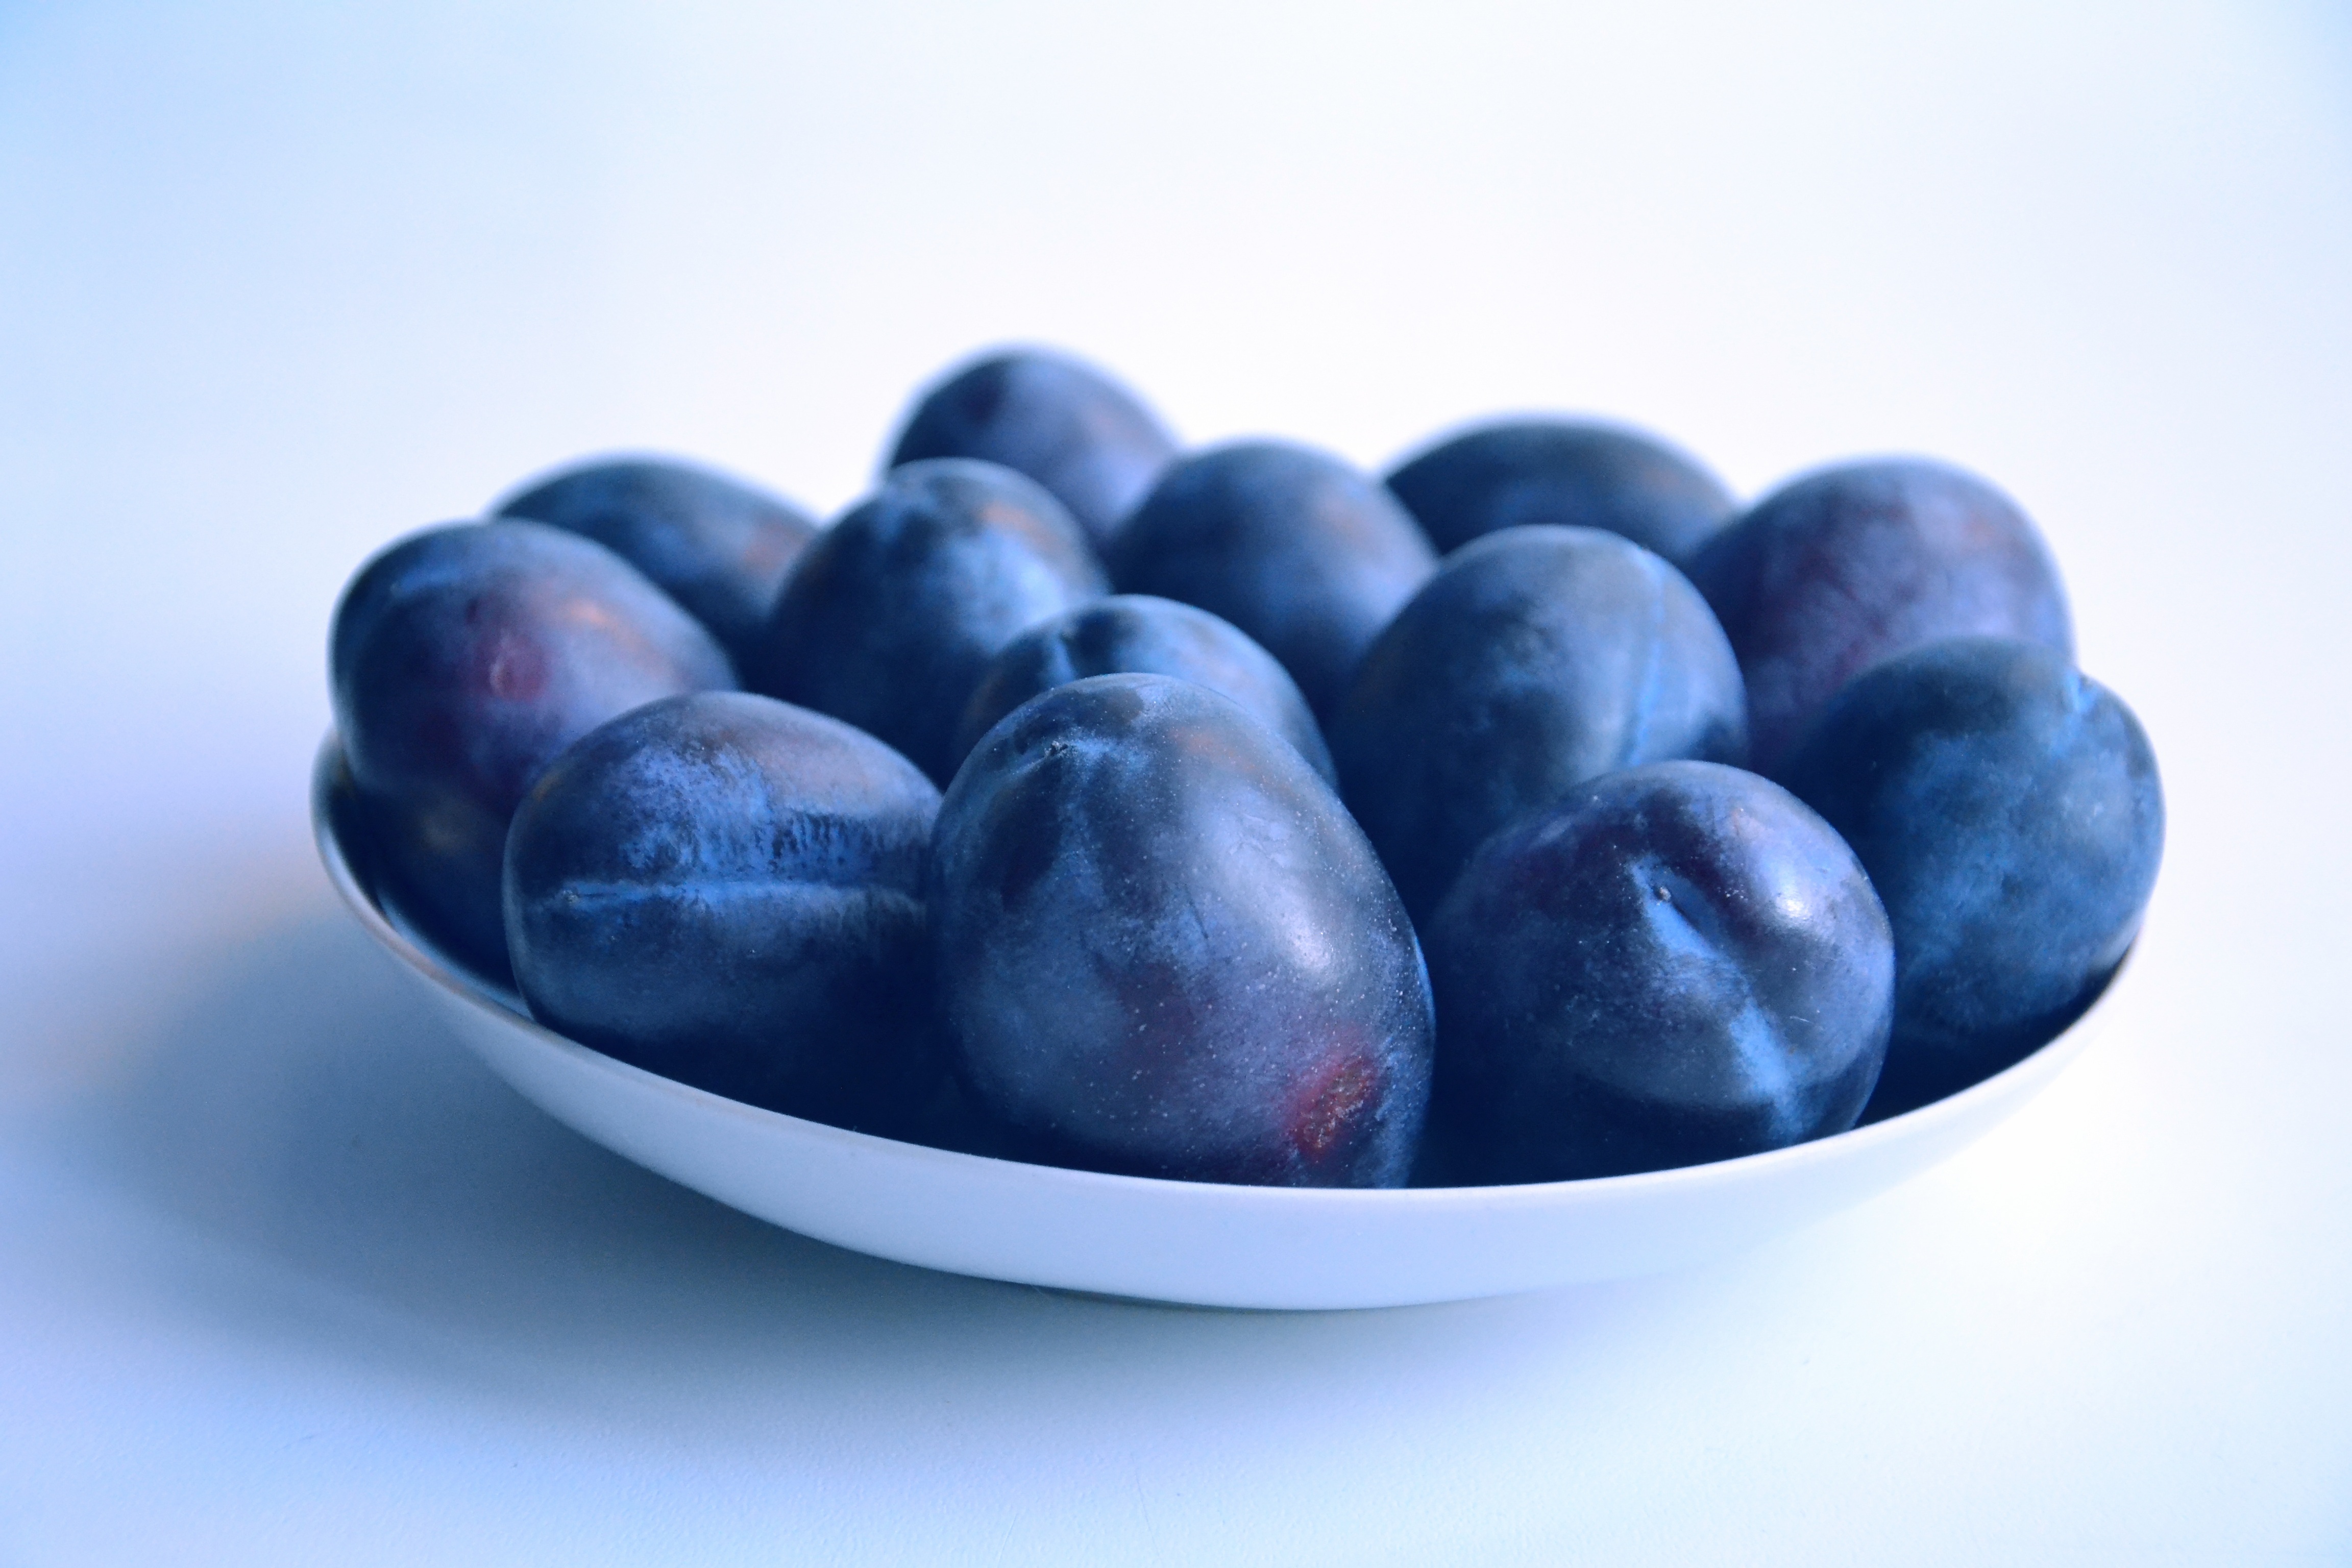
nature, plant, fruit, berry, sweet, purple, summer, food, harvest, produce, blueberry, blue, closeup, delicious, plum, nutrition, bright, vitamins, flowering plant, rose family, nutrients, bilberry, damson, land plant